Inchcape plc

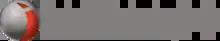
Previous logo

By the 1950s, the Inchcape family had diverse interests around the world. This period brought new legislation and tax laws and, under The 3rd Earl of Inchcape, the family's many interests, including MMC, were consolidated into "Inchcape and Company". In 1958, "Inchcape and Company" became a public company and offered twenty five per cent of its equity for sale on the London Stock Exchange.